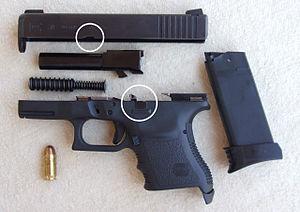
Ce lexique des armes à feu recense les termes et expressions techniques propres aux armes à feu. Il aborde également des notions historique ainsi que les évolutions liées aux progrès techniques.
L'arrêtoir de culasse est une pièce de l'arme à feu, actionnée par une protubérance de la planche du chargeur poussée par le ressort de celui-ci et qui vient bloquer la culasse en position ouverte lorsque le magasin est vide. Il indique visuellement si une arme de poing, comme la plupart des fusils d'assaut, a utilisé toutes les munitions présentes dans son chargeur et facilite le "rechambrage" de la première balle du chargeur suivant.